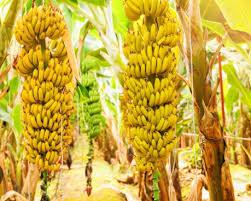
Shamba ambalo limepandwa mimea,mimea ambayo ni ndizi. Ndizi ambazo kwenye migomba mingine, ndizi ni mbichi yenye rangi ya manjano na kwenye migomba mingine miwili ndizi zimeiva na zina  rangi ya njano.